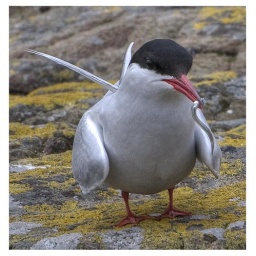
These birds are just so photogenic, the grey, black and white are well set off by the red bill and feet.